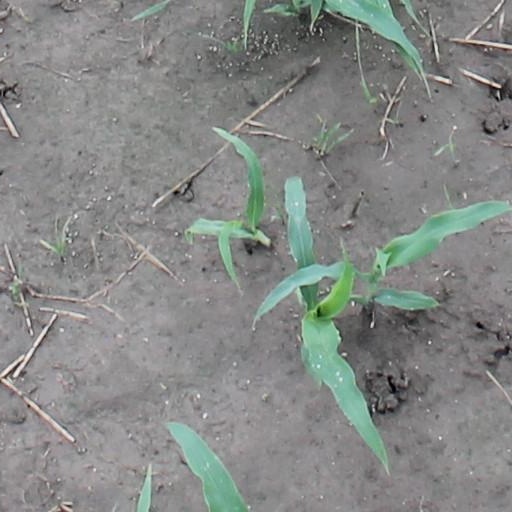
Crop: maize; corn